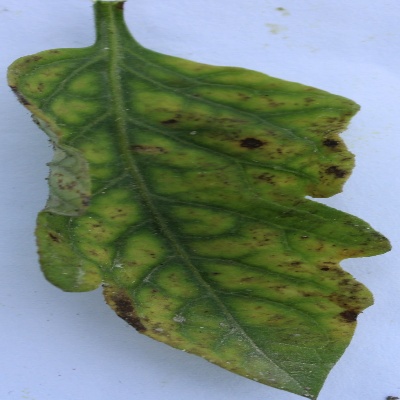
Crop: Tomato
Condition: septoria leaf spot